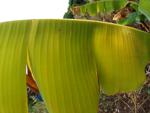
Label: xamthomonas